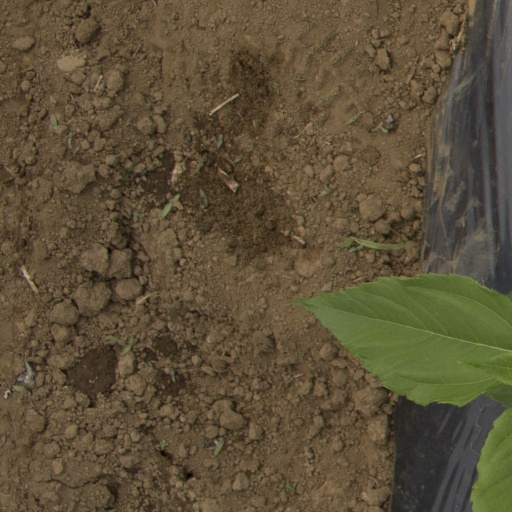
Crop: Jerusalem artichoke